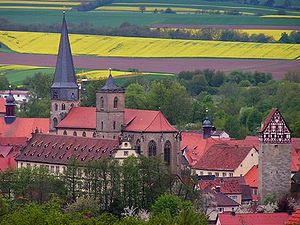
Münnerstadt / Geografi
Det gamle centrum i Münnerstadt
Münnerstadt er en by i Landkreis Landkreis Bad Kissingen i Regierungsbezirk Unterfranken i den tyske delstat Bayern.